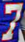
Number: 7